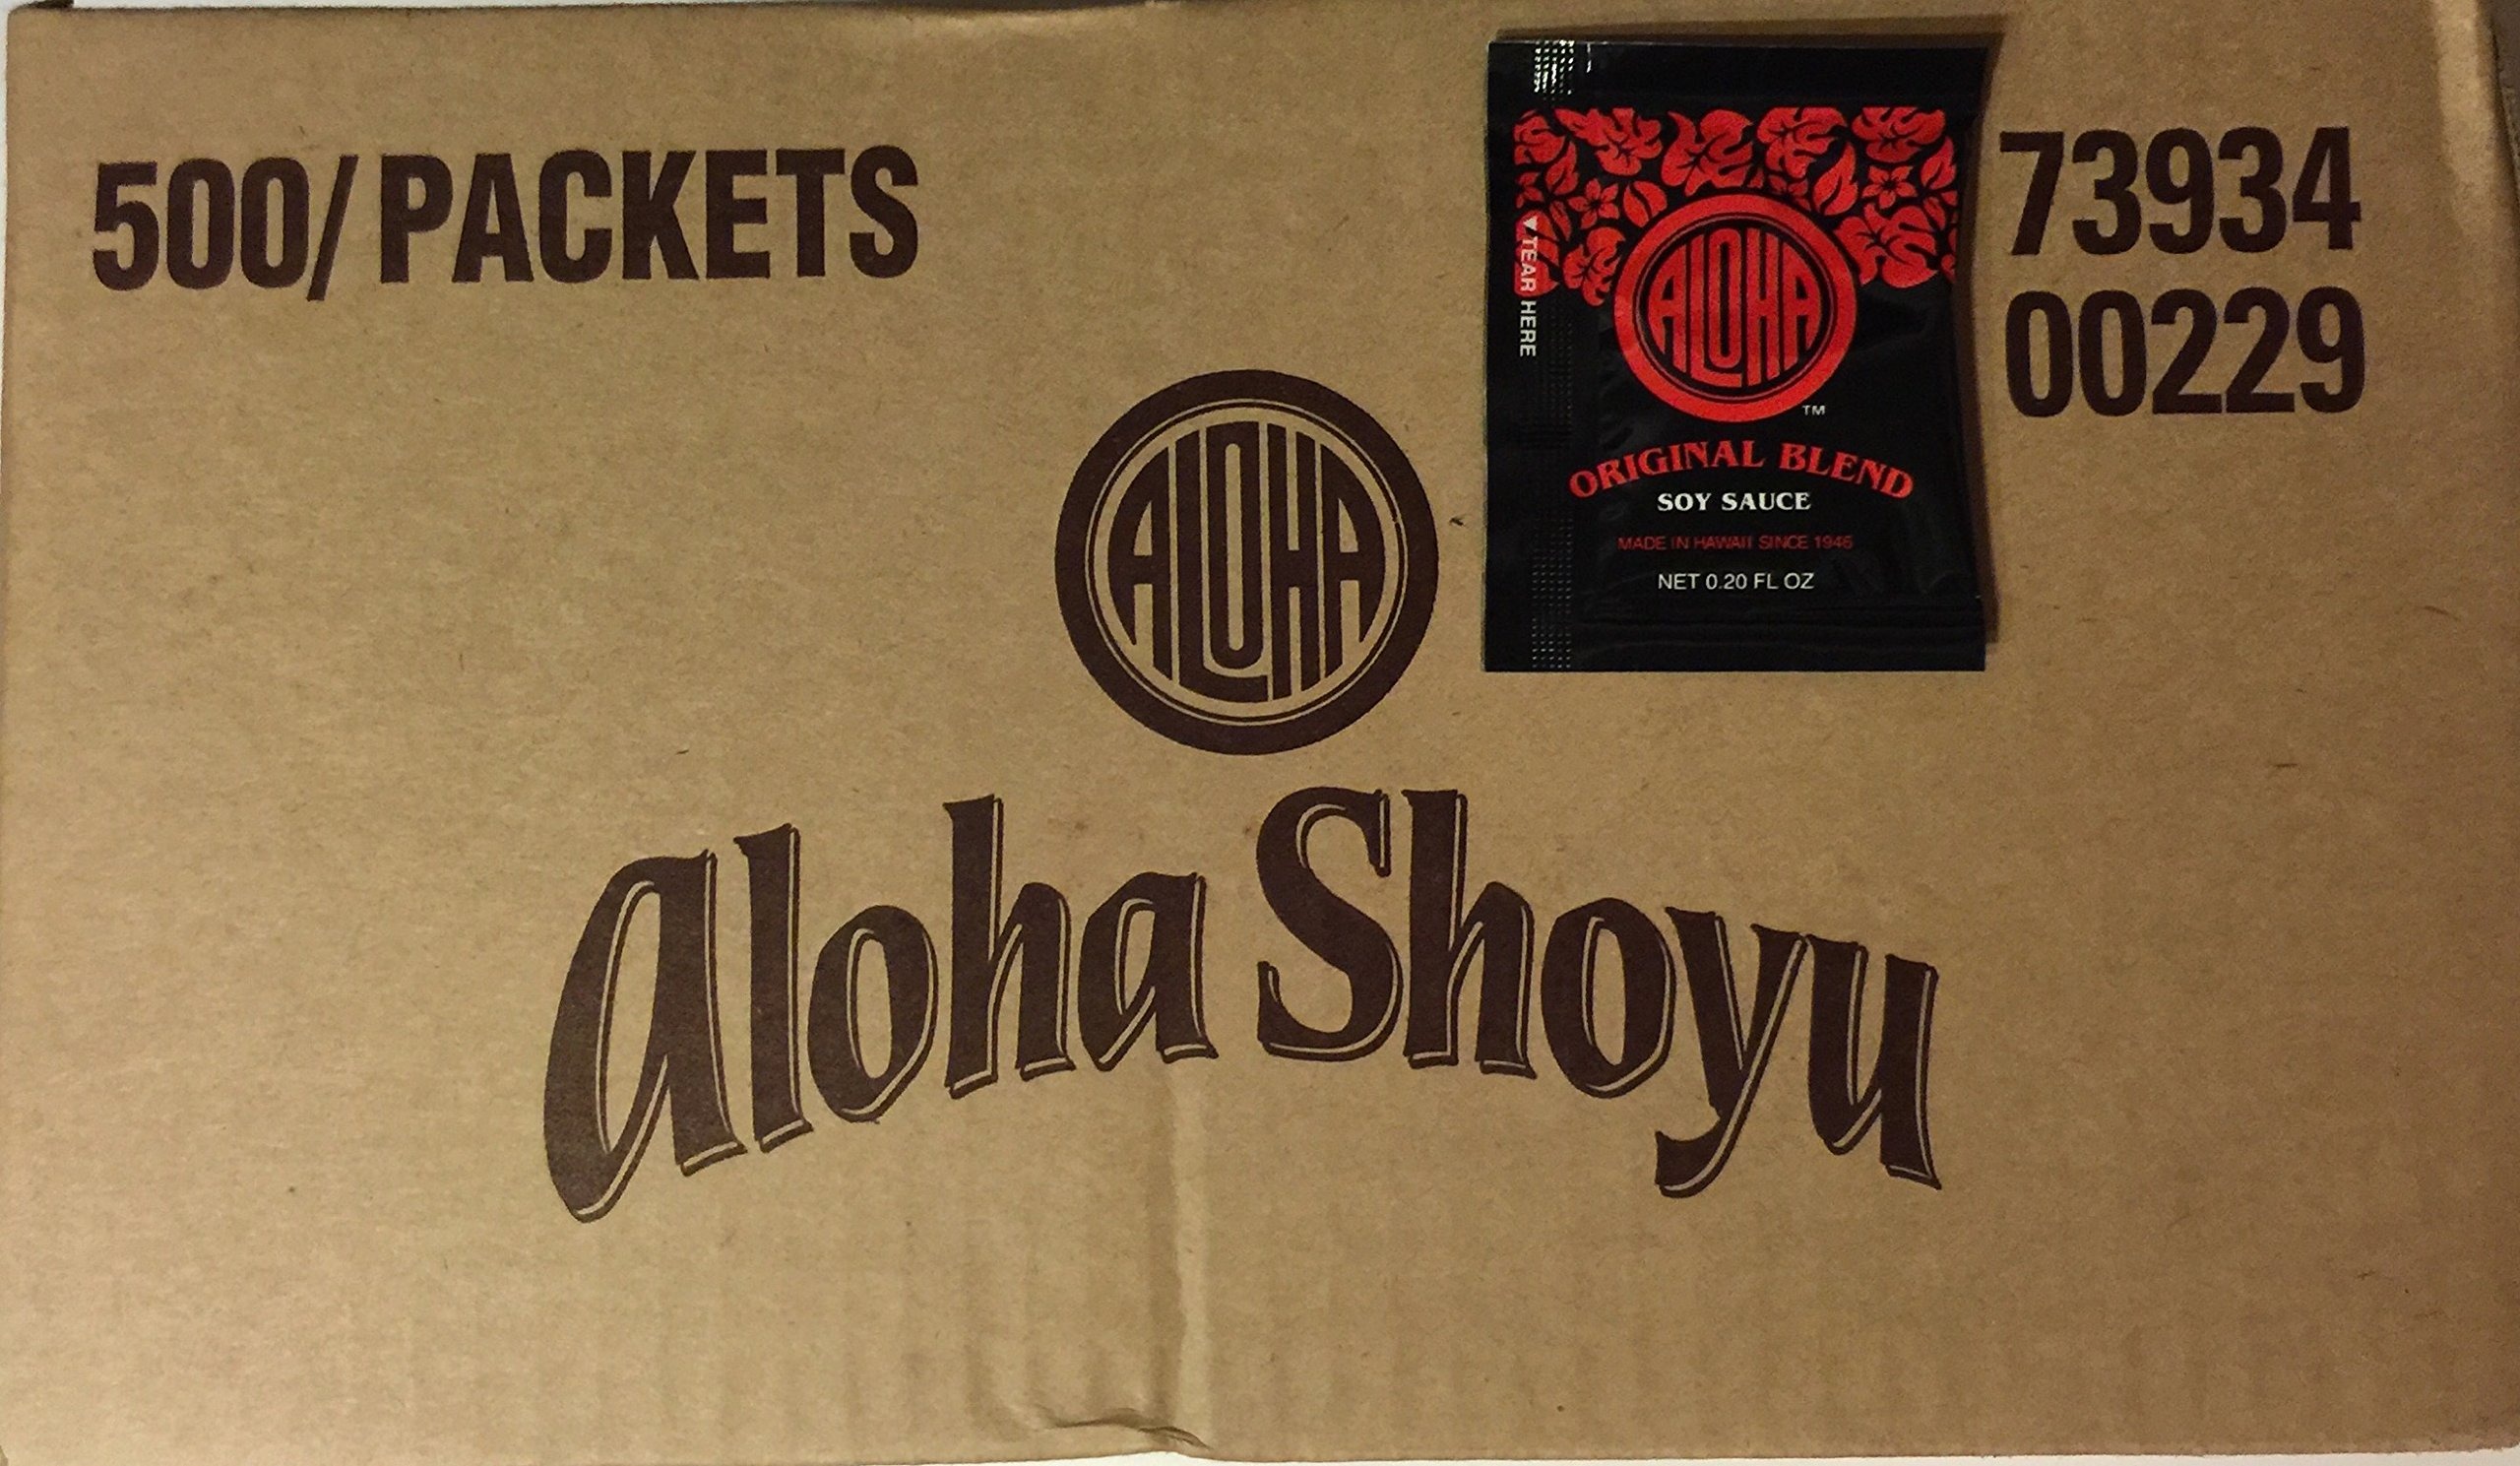
Item Name: Aloha Hawaiian Shoyu Soy Sauce Box of 500 Individual Packets
Value: 100.0
Unit: Fl Oz

Price: 79.98